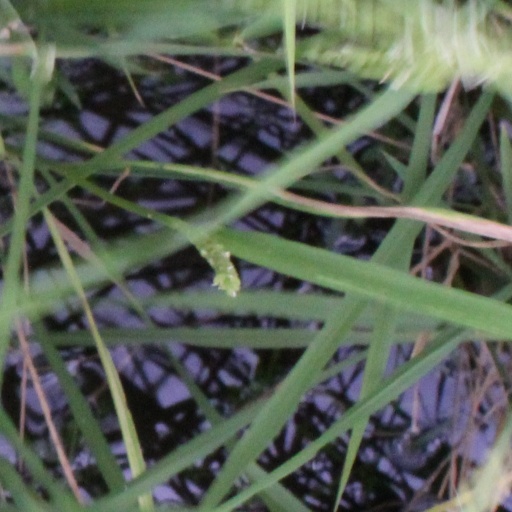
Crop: rice